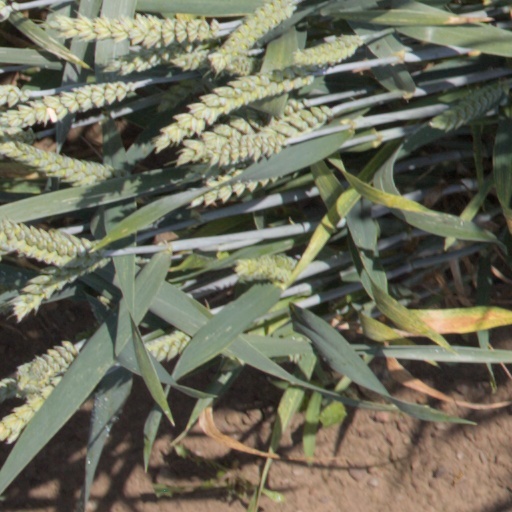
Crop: wheat